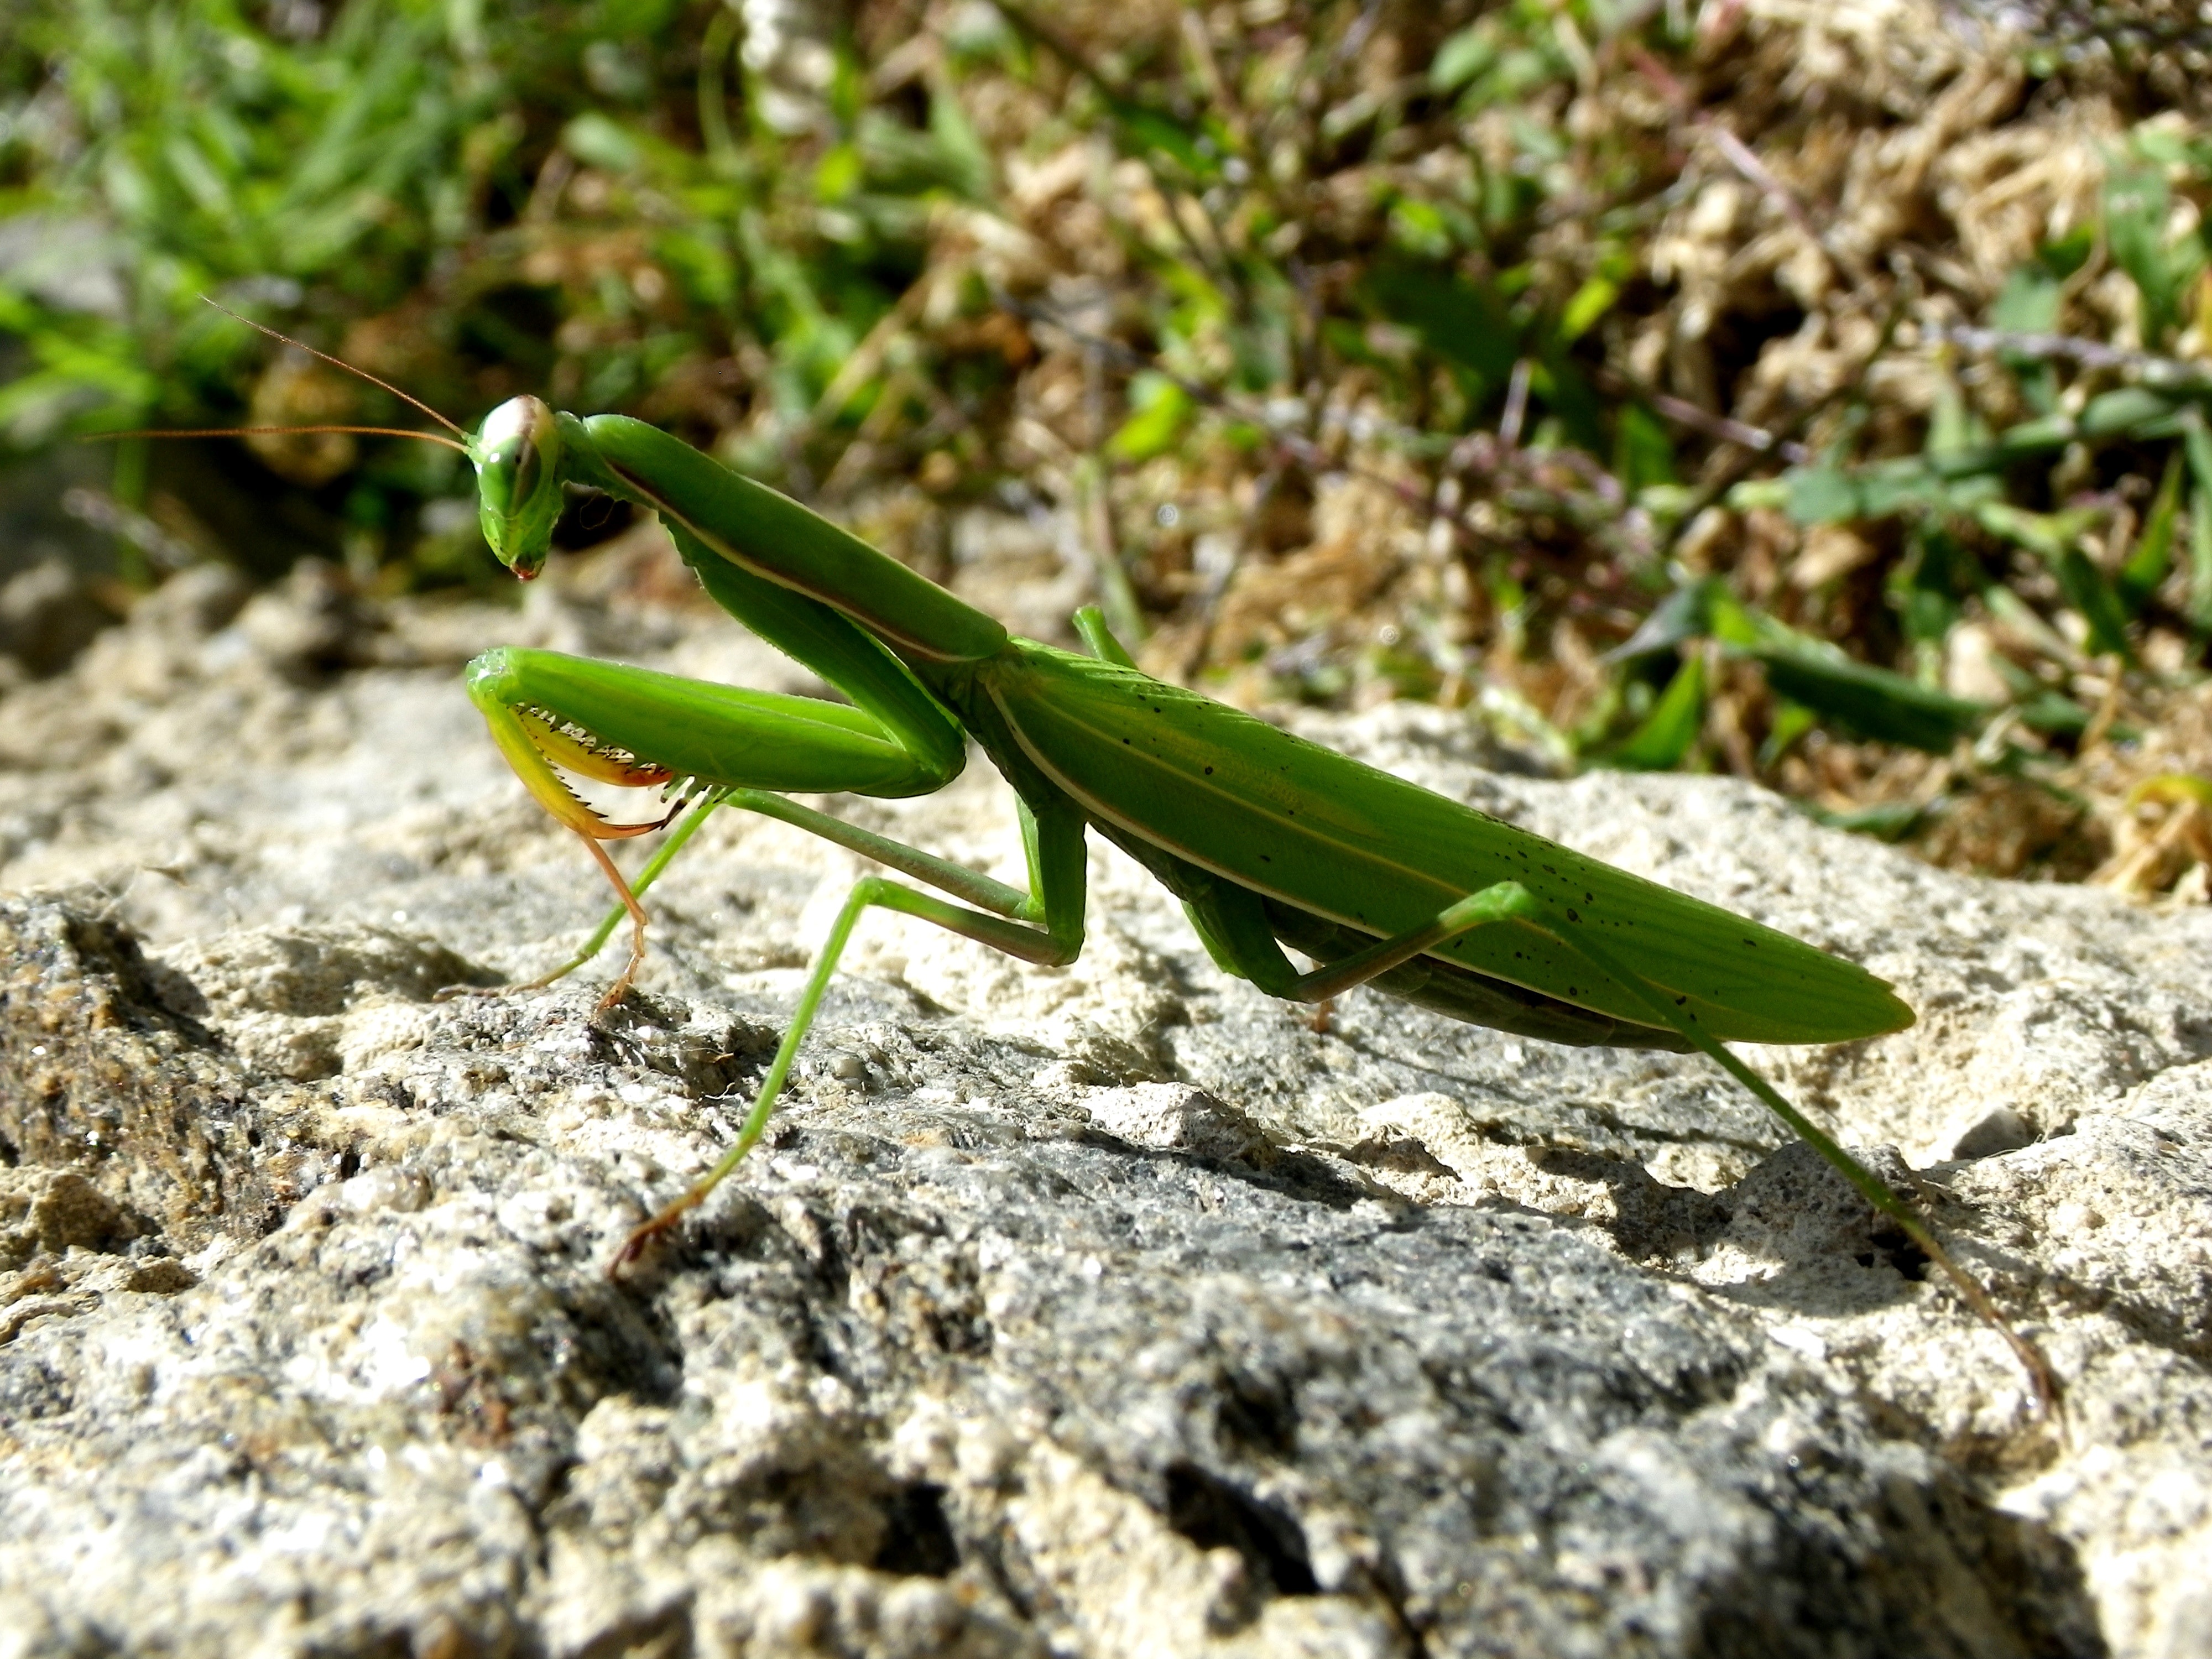
nature, flower, wildlife, green, praying mantis, insect, close, fauna, invertebrate, mantis, mantodea, macro photography